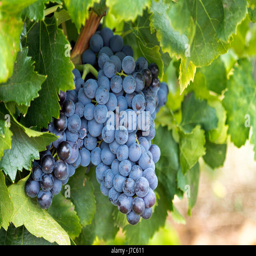
red grapes on the vine